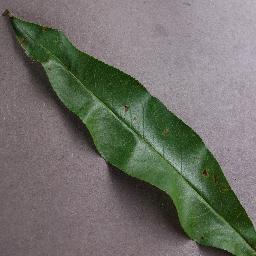
Label: Peach___Bacterial_spot